Lieutenant Governor of New Jersey

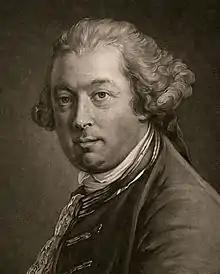
Thomas Pownall (1722–1805) was one of two men to serve as lieutenant governor of New Jersey (1755–1757) during the colonial period.

As amended on January 17, 2006, New Jersey's state constitution mandates that a person may only be eligible for the position of lieutenant governor if they meet the eligibility qualifications to serve as governor. Article V, Section I, paragraph 2, requires that a candidate for governor (and thus lieutenant governor) be at least 30 years old, a citizen of the United States for at least 20 years, and a resident of New Jersey for at least seven years. Within 30 days after the certification of the statewide primary election, the candidate for governor selects a running mate to join the ticket as the candidate for lieutenant governor. The governor and lieutenant governor must be members of the same political party. As candidates they campaign on the same ticket, are elected conjointly, and serve the same four-year term concurrently.